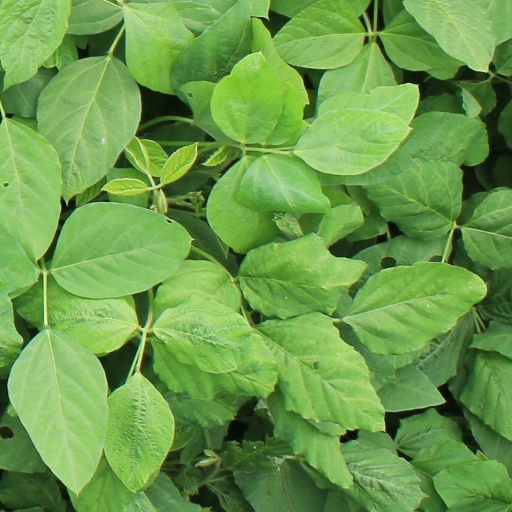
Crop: soybean